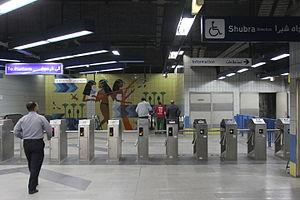
Le métro du Caire est un réseau de chemin de fer métropolitain qui dessert la ville du Caire, capitale de l’Égypte. Il s'agit du premier réseau de métro construit sur le continent africain, mis en service le 27 septembre 1987.